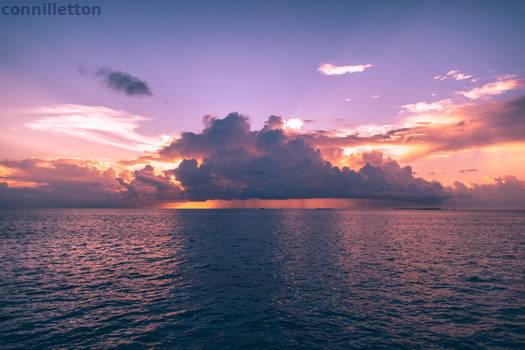
Label: Watermark